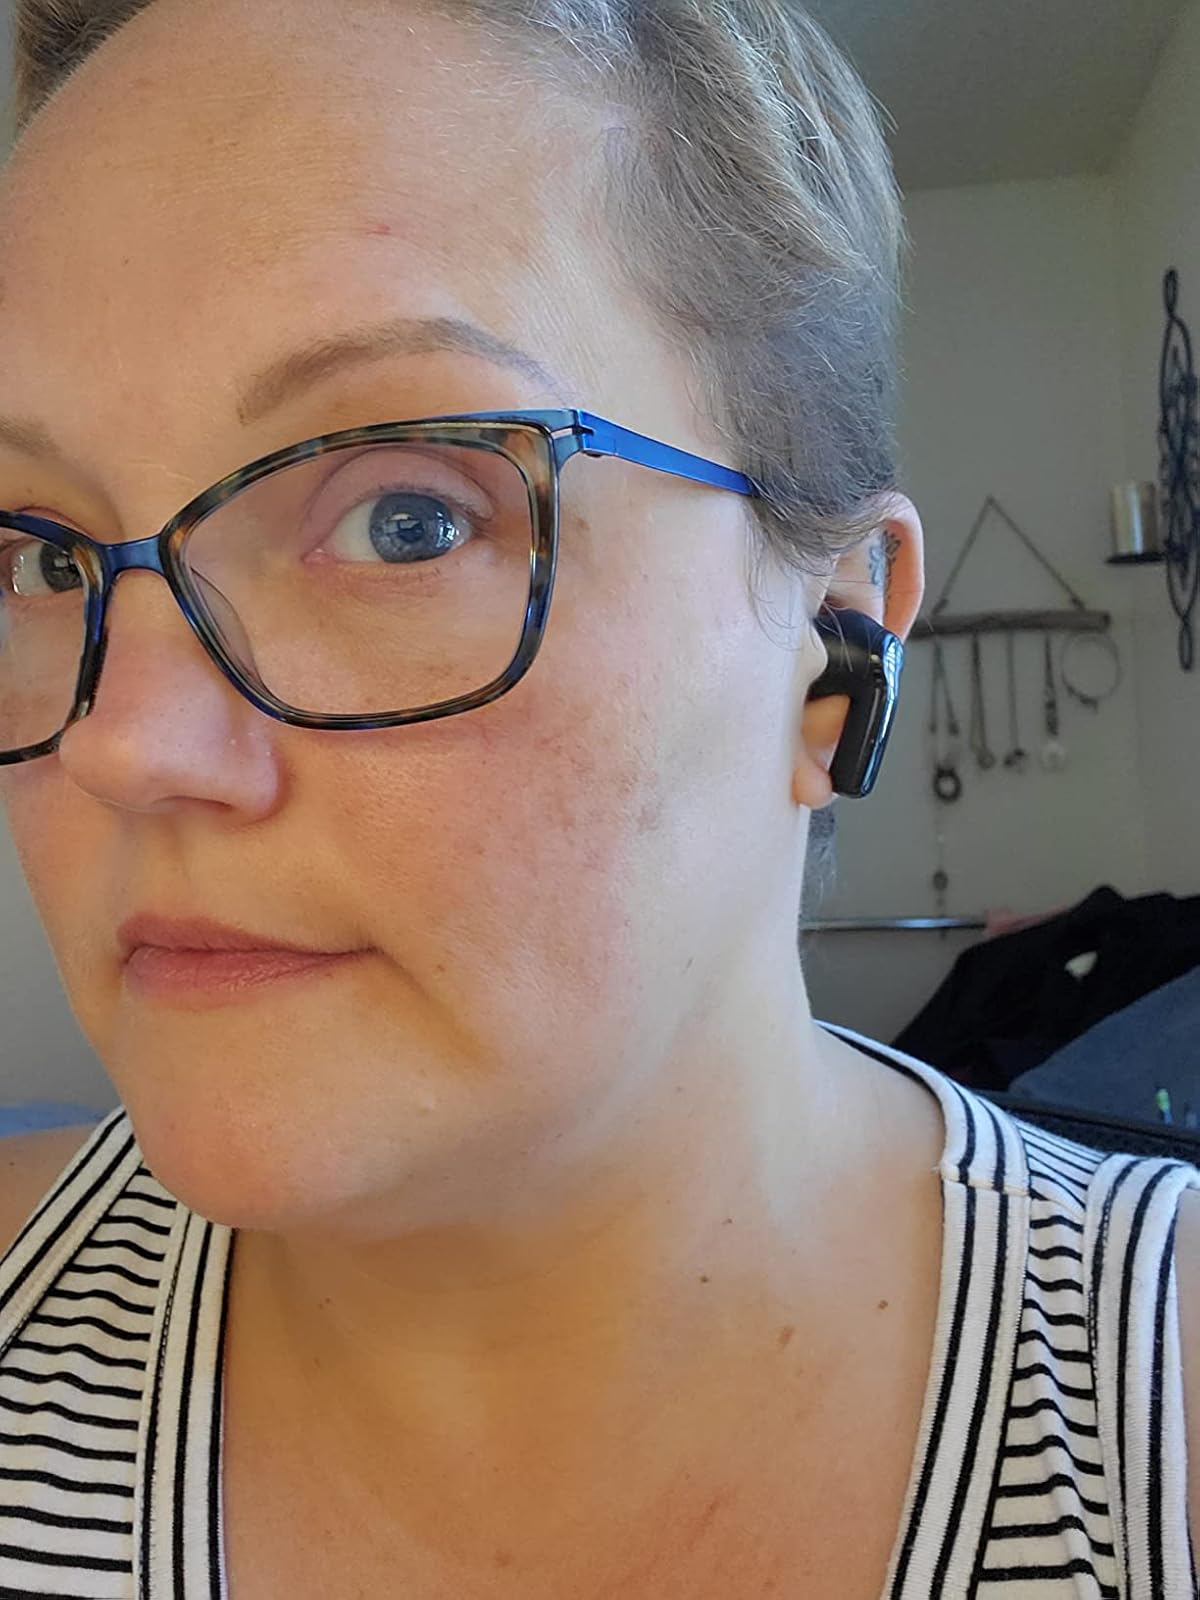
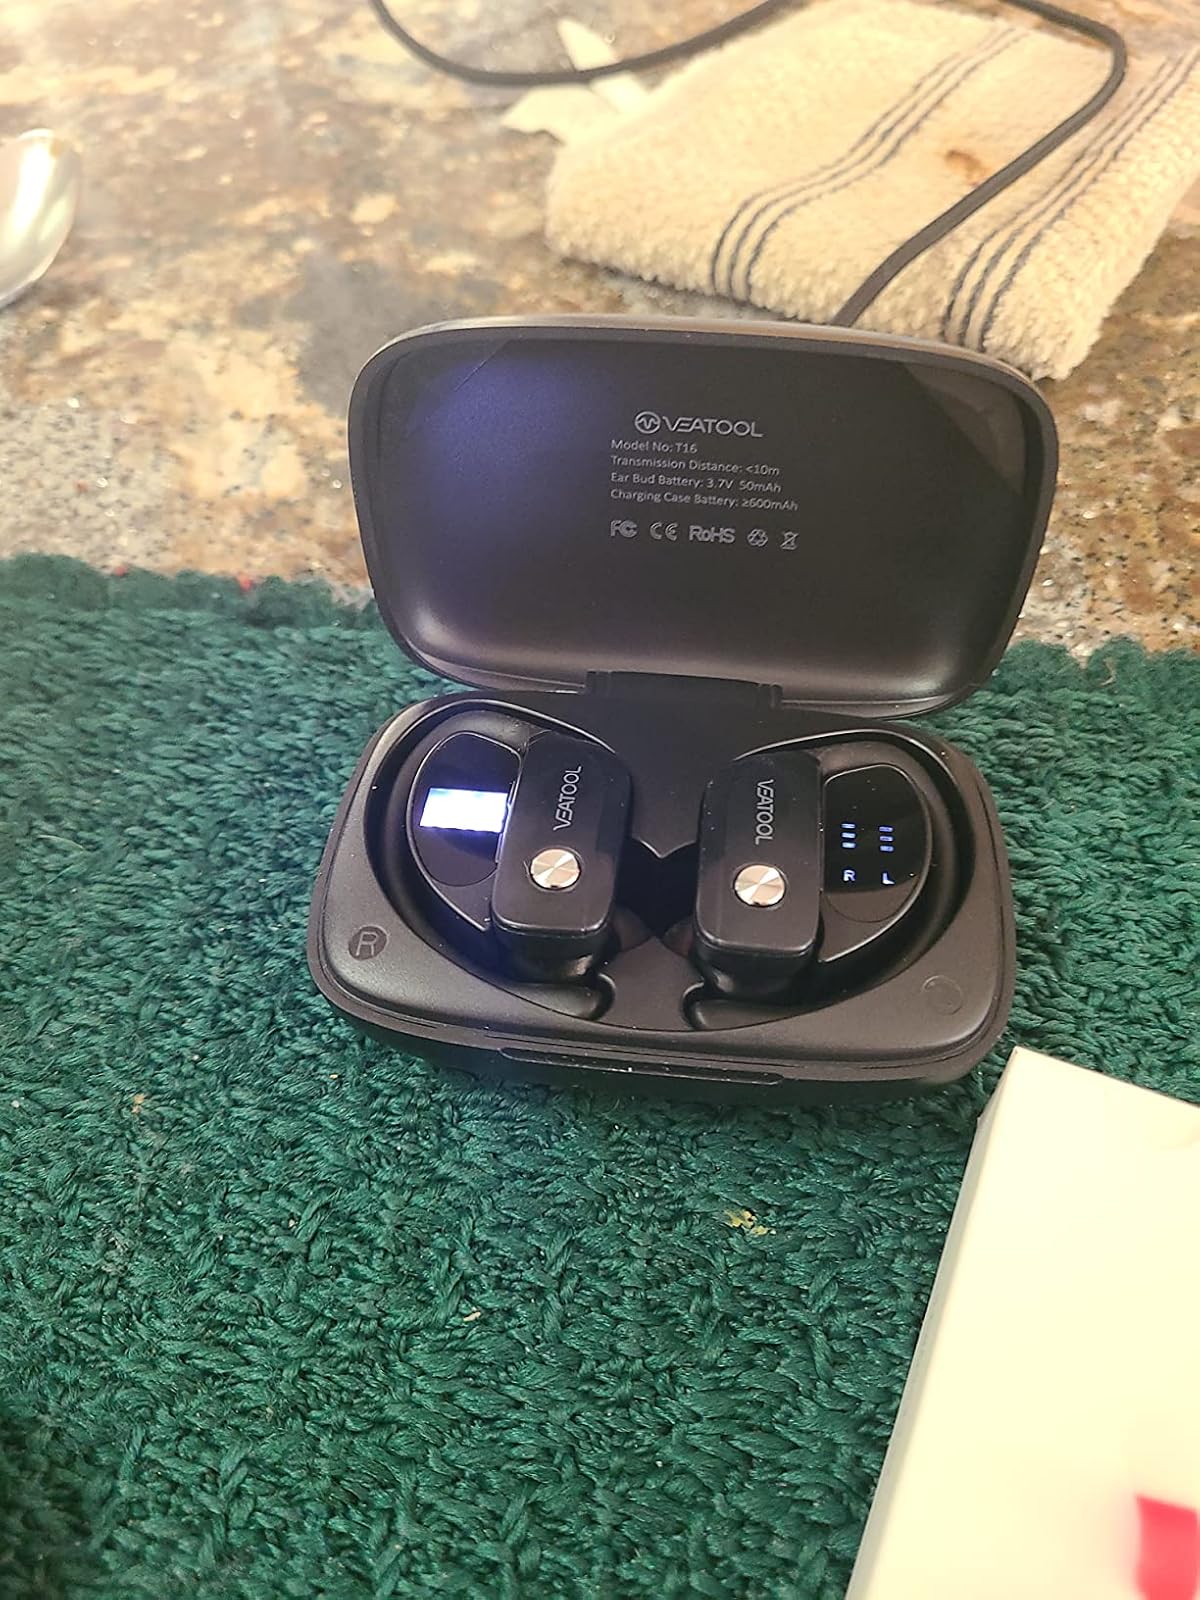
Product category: earbuds
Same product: no